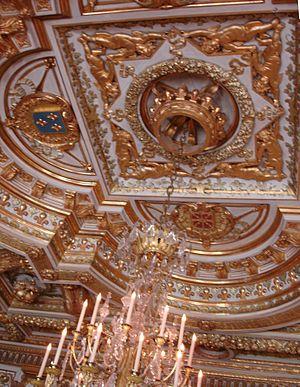
Partie centrale du plafond de la salle du trône au château de Fontainebleau
Le château de Fontainebleau est un château royal de styles principalement Renaissance et classique, près du centre-ville de Fontainebleau, à une soixantaine de kilomètres au sud-est de Paris, en France. Les premières traces d'un château à Fontainebleau remontent au XIIᵉ siècle. Les derniers travaux sont effectués au XIXᵉ siècle.